Postage stamps and postal history of Martinique

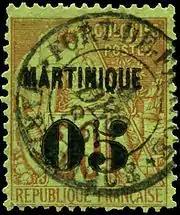
French colonies stamp overprinted for Martinique in 1888

This is a survey of the postage stamps and postal history of Martinique.